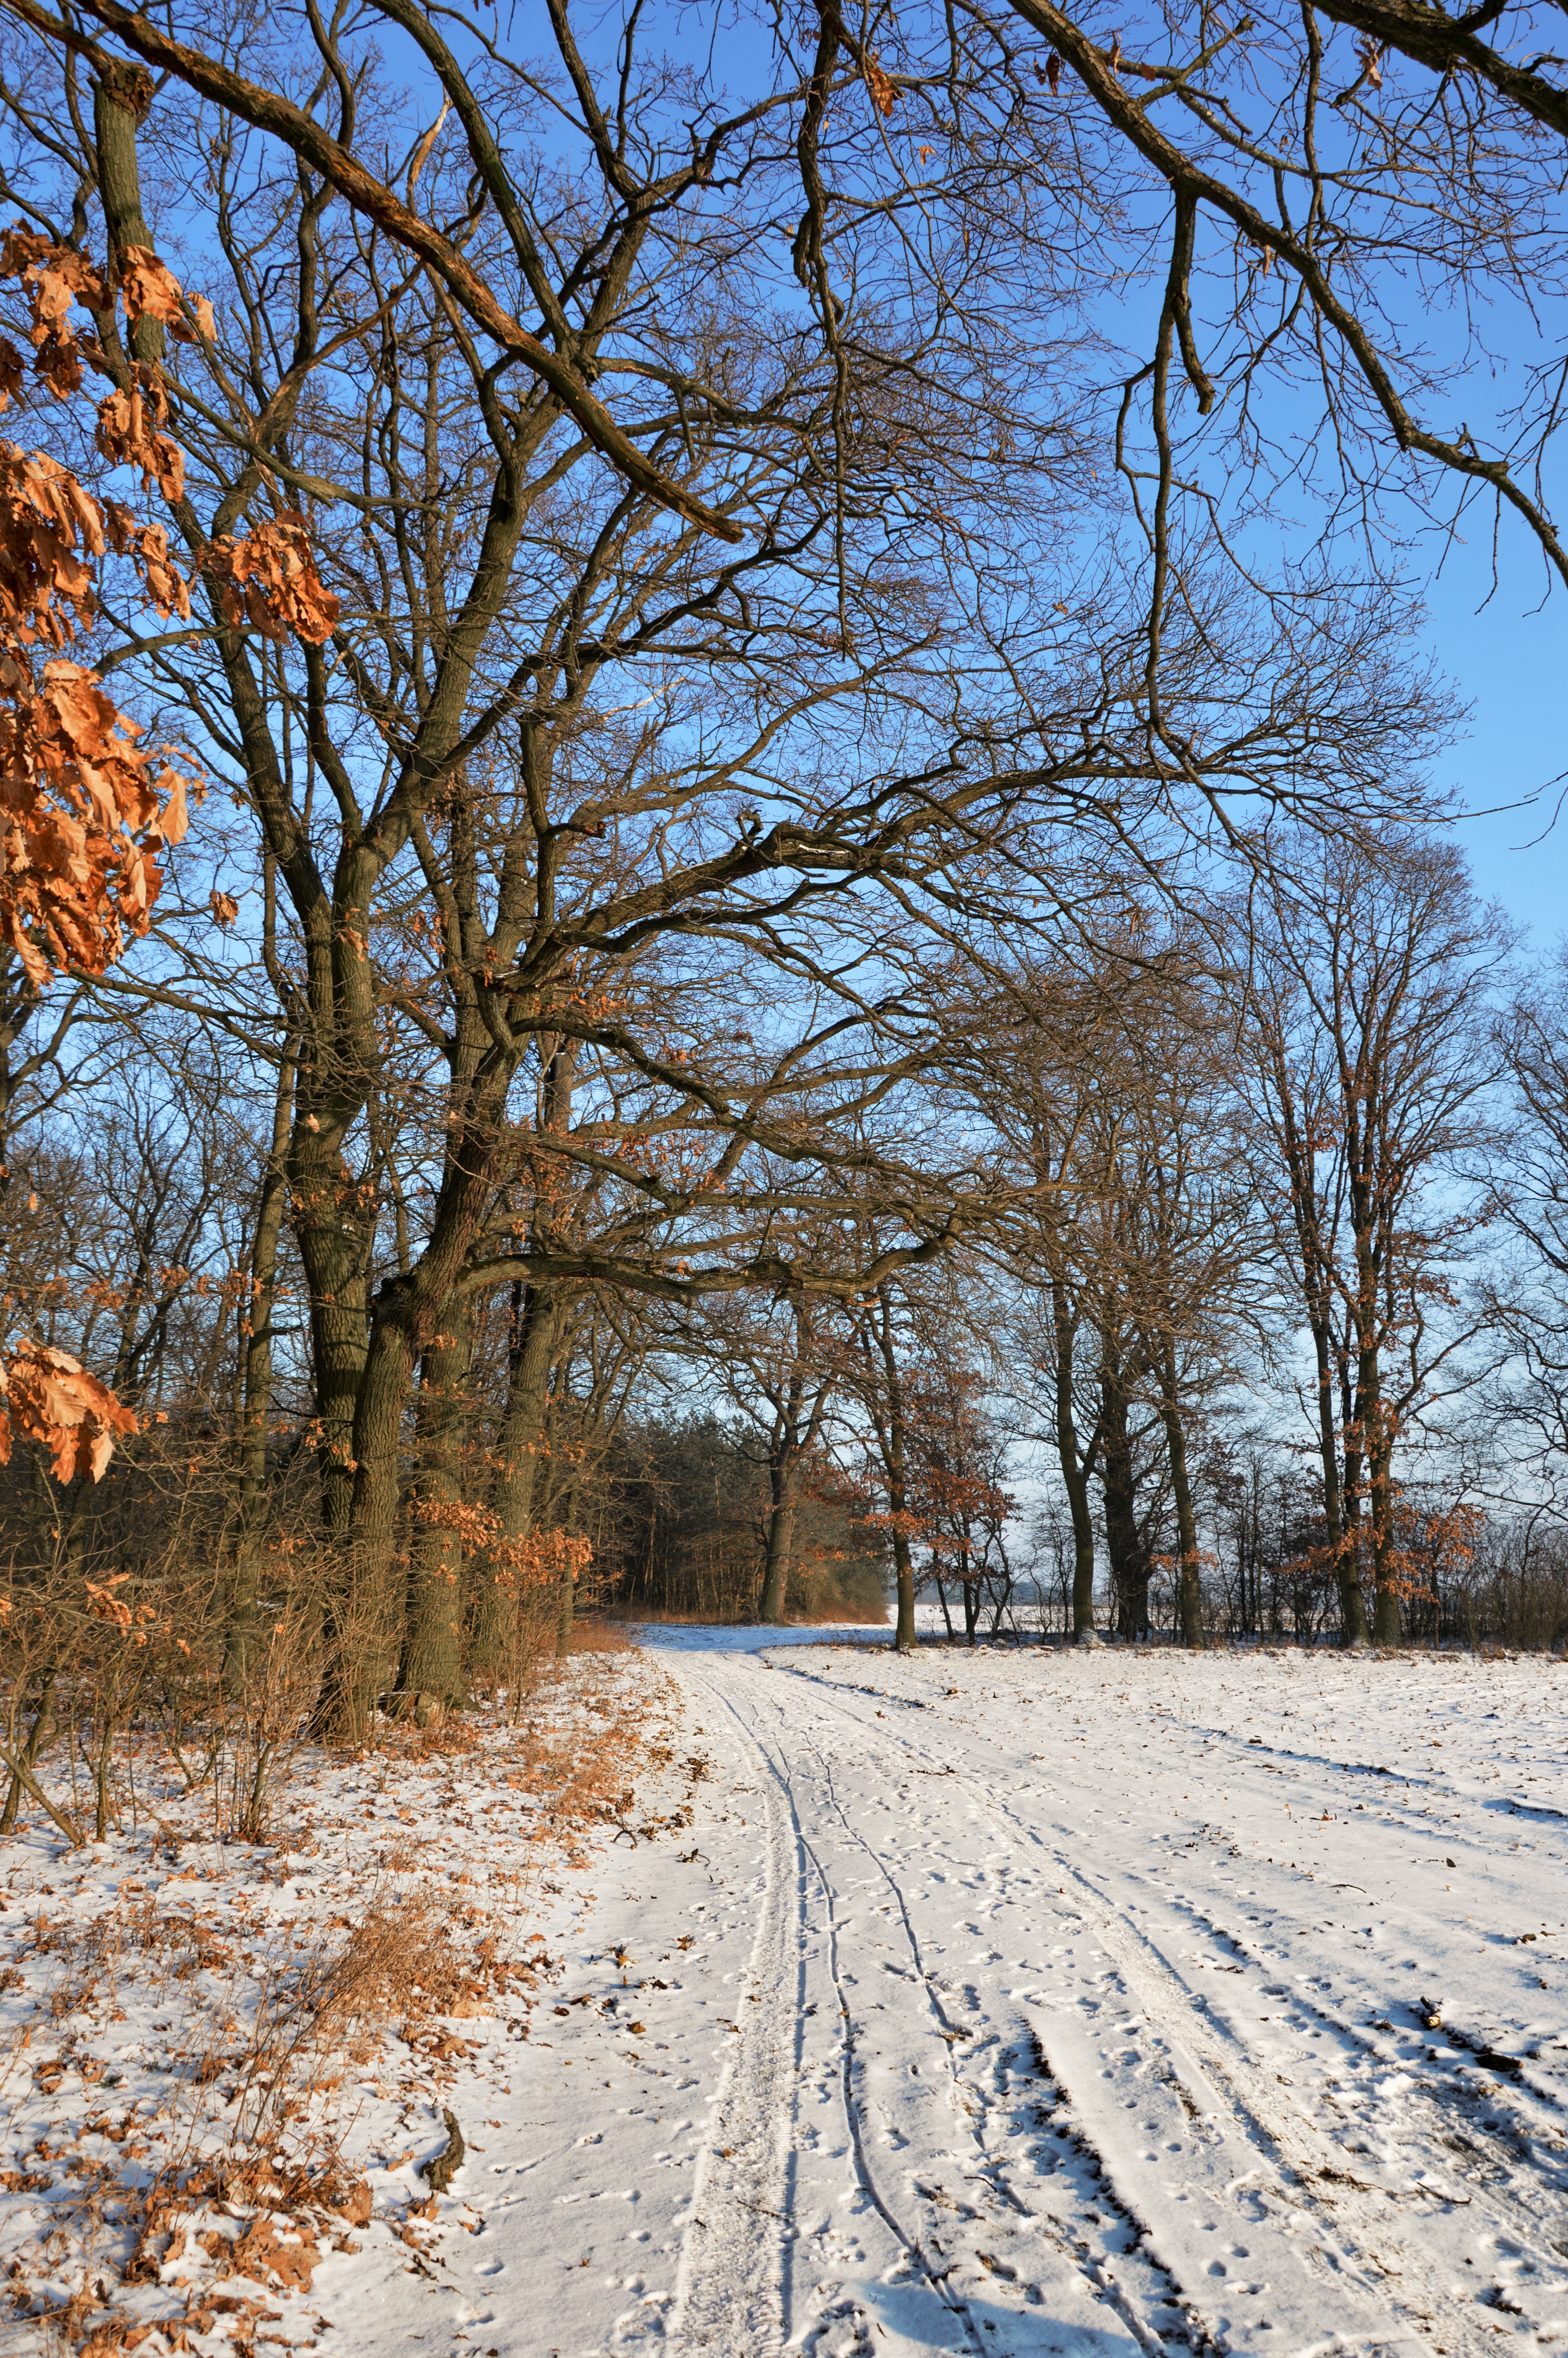
landscape, tree, nature, forest, branch, snow, winter, plant, sunlight, morning, leaf, frost, autumn, park, weather, season, trees, woodland, december, freezing, woody plant